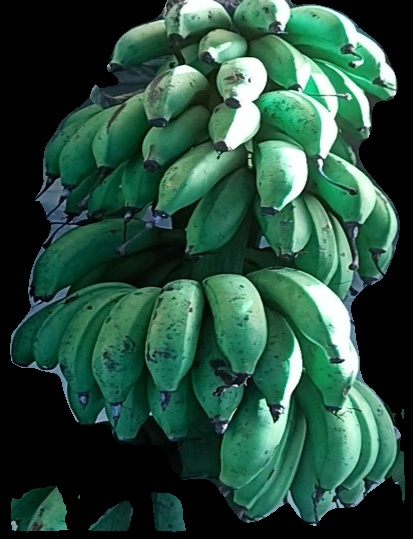
Variety: rasbale
Grade: grade2